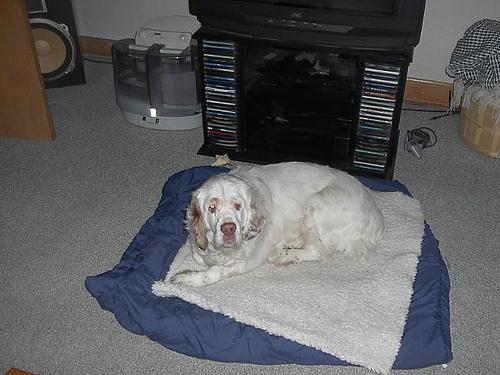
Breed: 235-n000097-clumber